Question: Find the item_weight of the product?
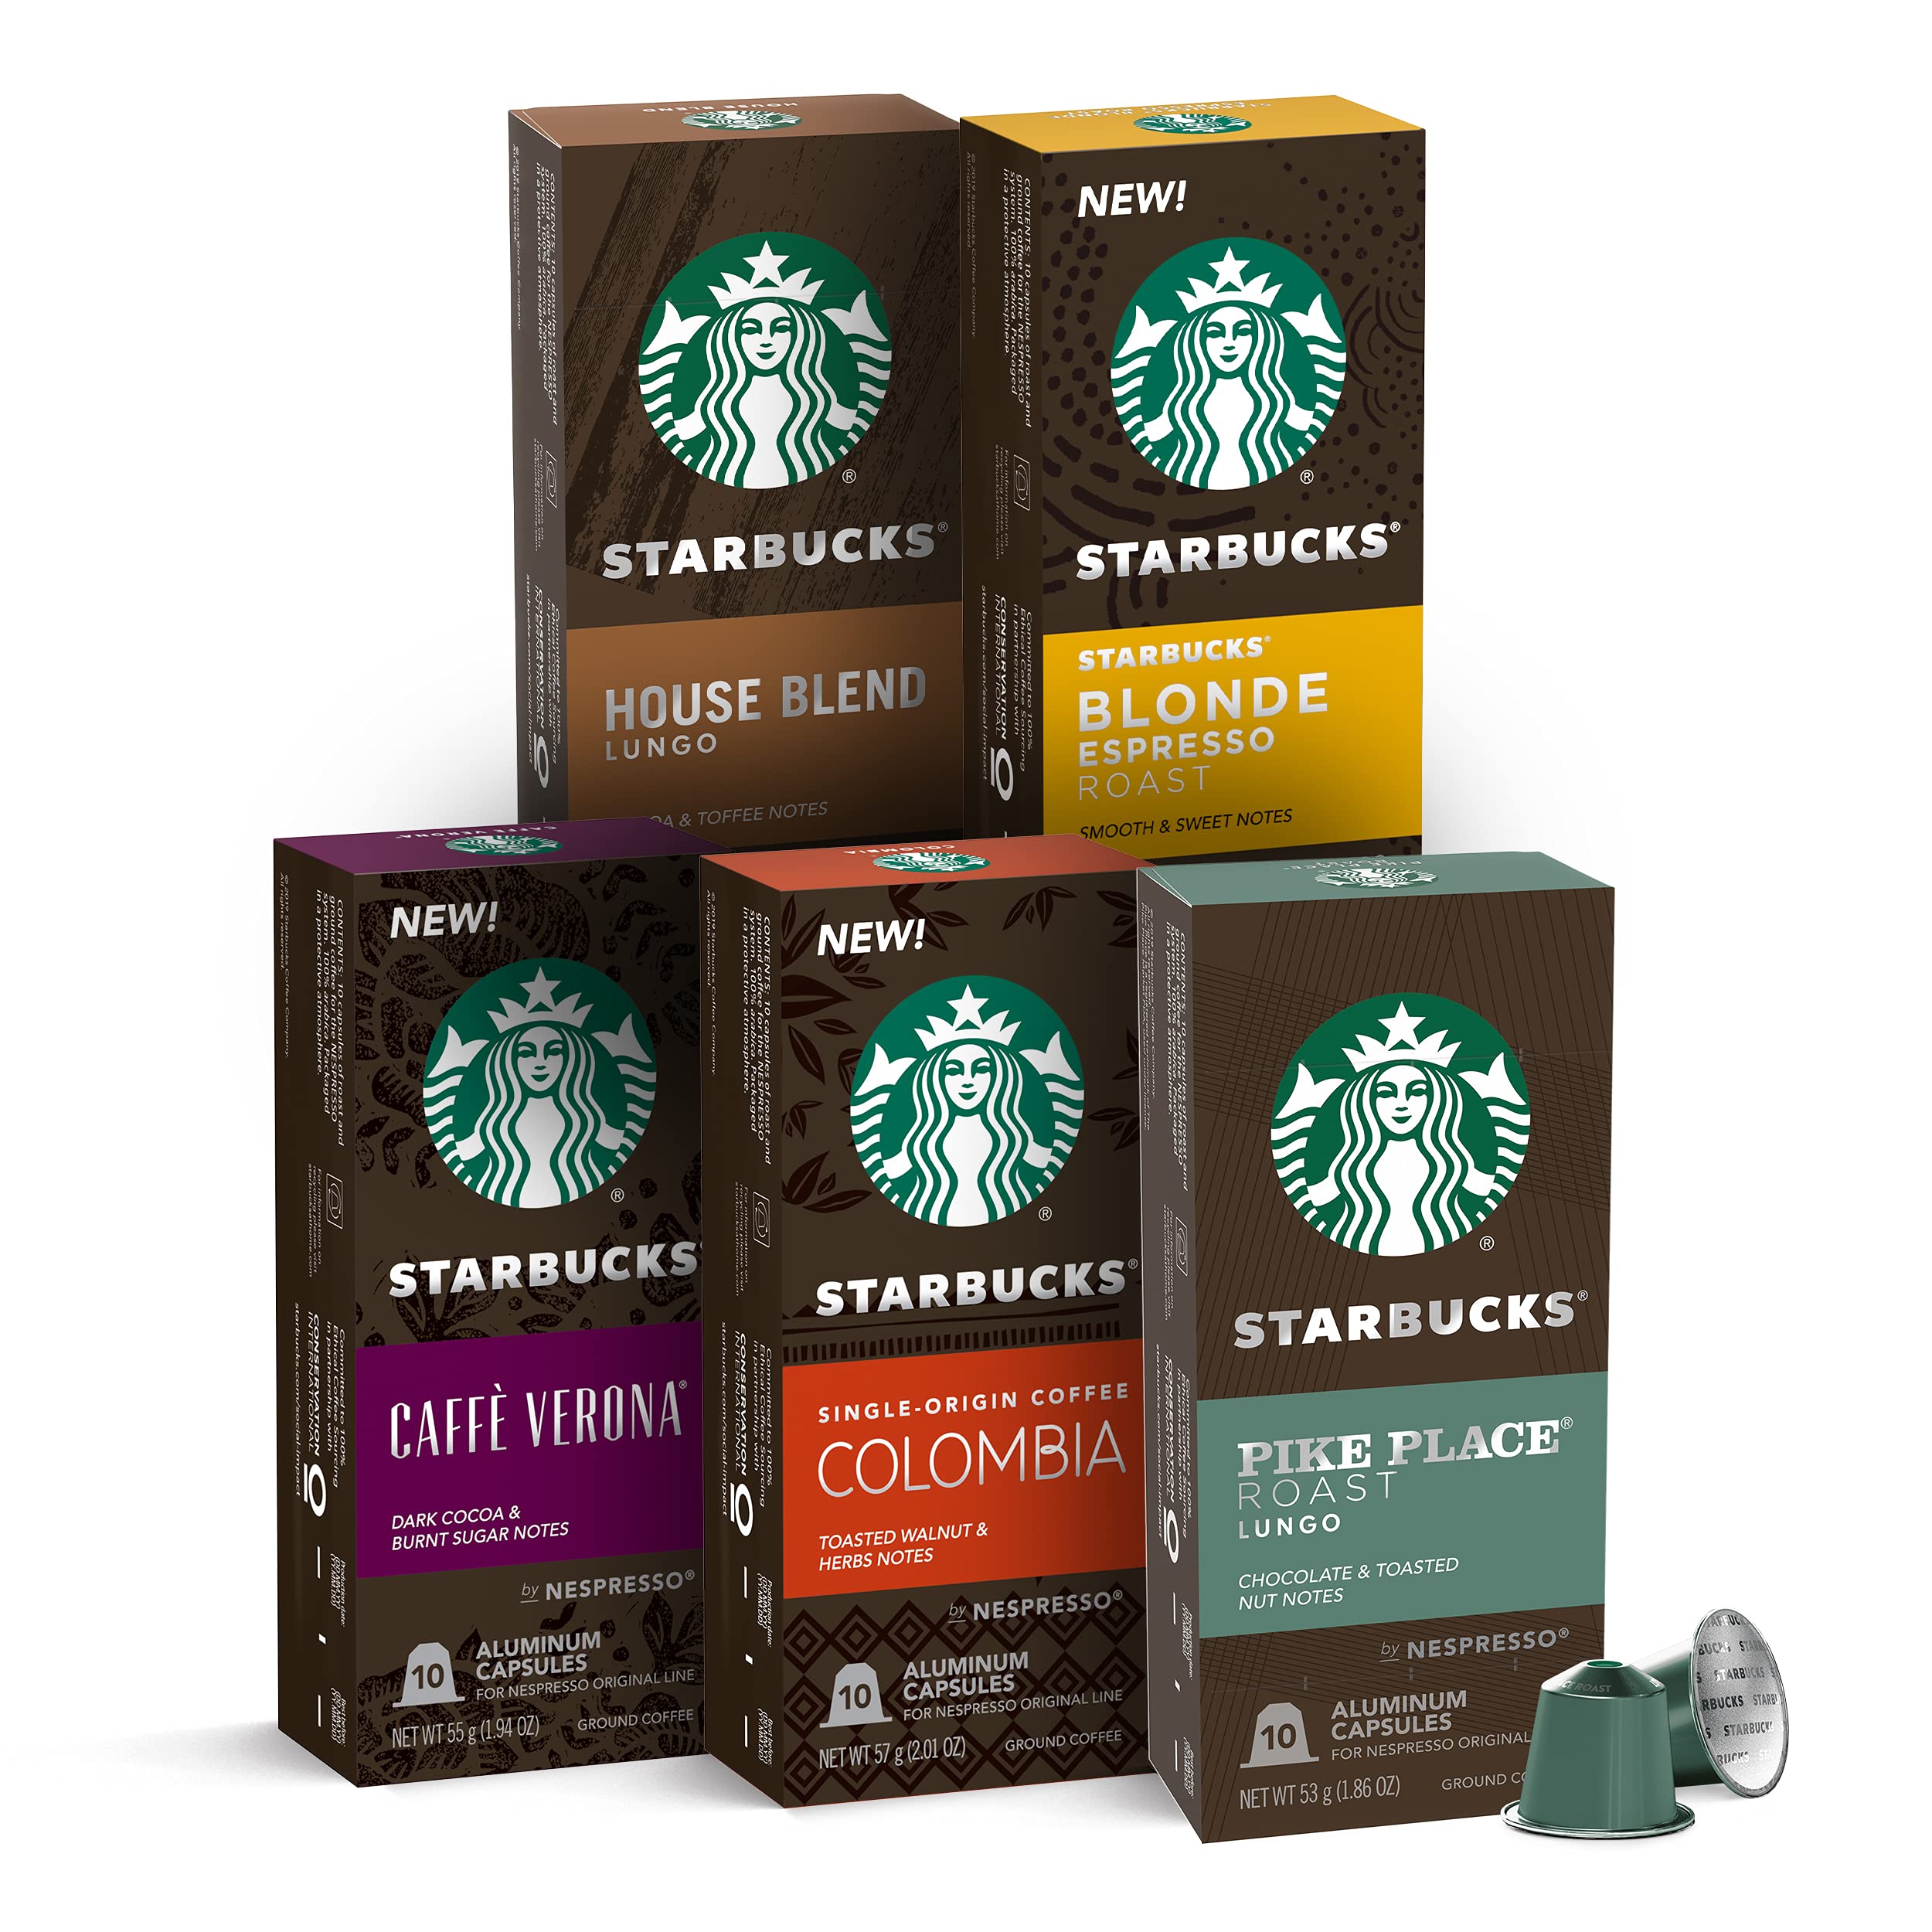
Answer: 55 gram